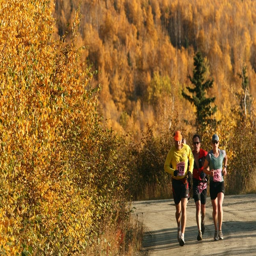
event in all its glory : person is fifth to win titles